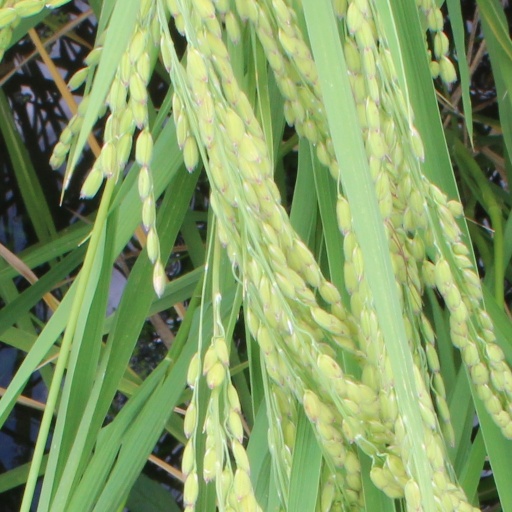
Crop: rice